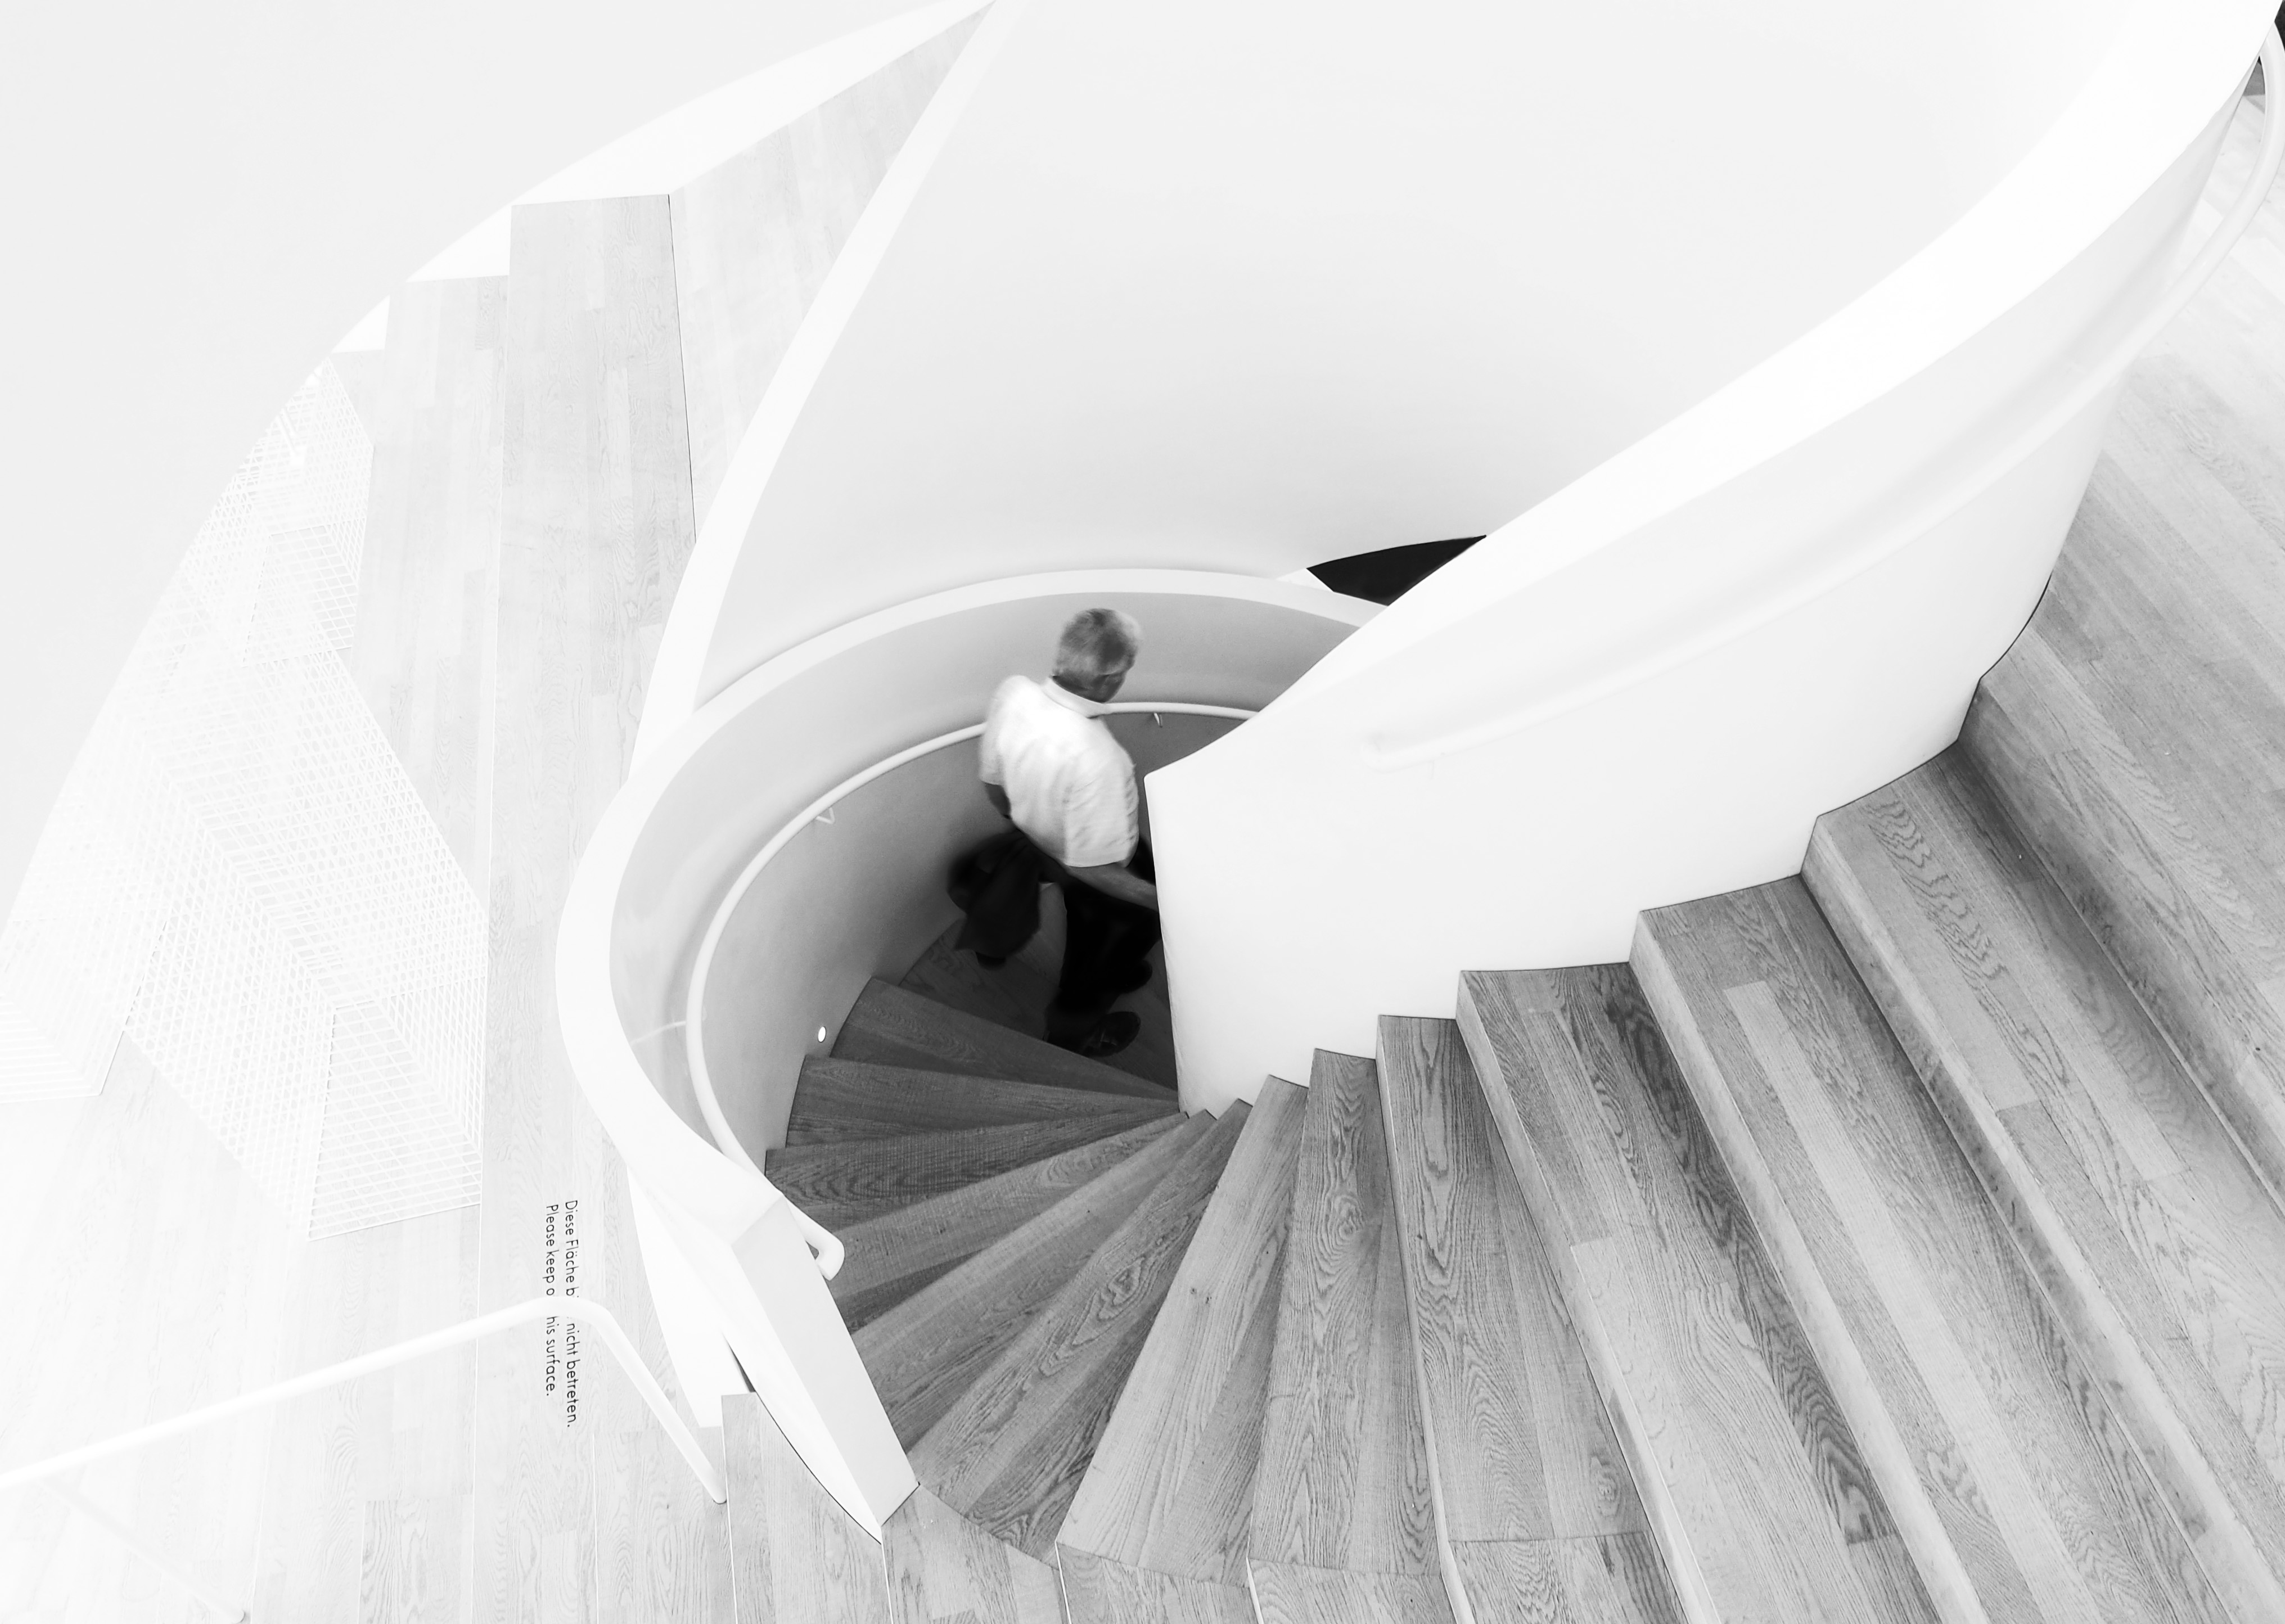
wing, black and white, architecture, white, street, photography, black, monochrome, wedding dress, bride, groom, bw, stairs, olympus, photograph, sw, weiss, strassenfotografie, vitra, veil, monochrome photography, bridal clothing